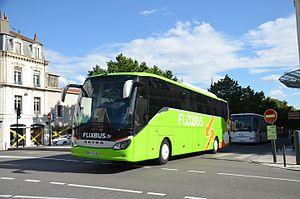
Autocar Setra S 516 HD de Flixbus, à Valence (France).
Le transport interurbain par autocar concerne les services de lignes régulières ou de transport scolaire sur les trajets entre villes et villages, en utilisant les autoroutes et routes nationales.
FlixBus est une marque de l'entreprise FlixMobility Gmbh, entreprise allemande spécialisée dans la gestion de flottes d'autocars longue distance dans plusieurs pays européens, au Maroc, et aux États-Unis, basée à Munich. Créée en 2013 après la dérégulation du marché allemand, la startup Tech a transporté plus de 100 millions de passagers à fin 2018. Flixbus ne possède aucun véhicule, mais travaille en partenariat avec des transporteurs autocaristes privés régionaux.